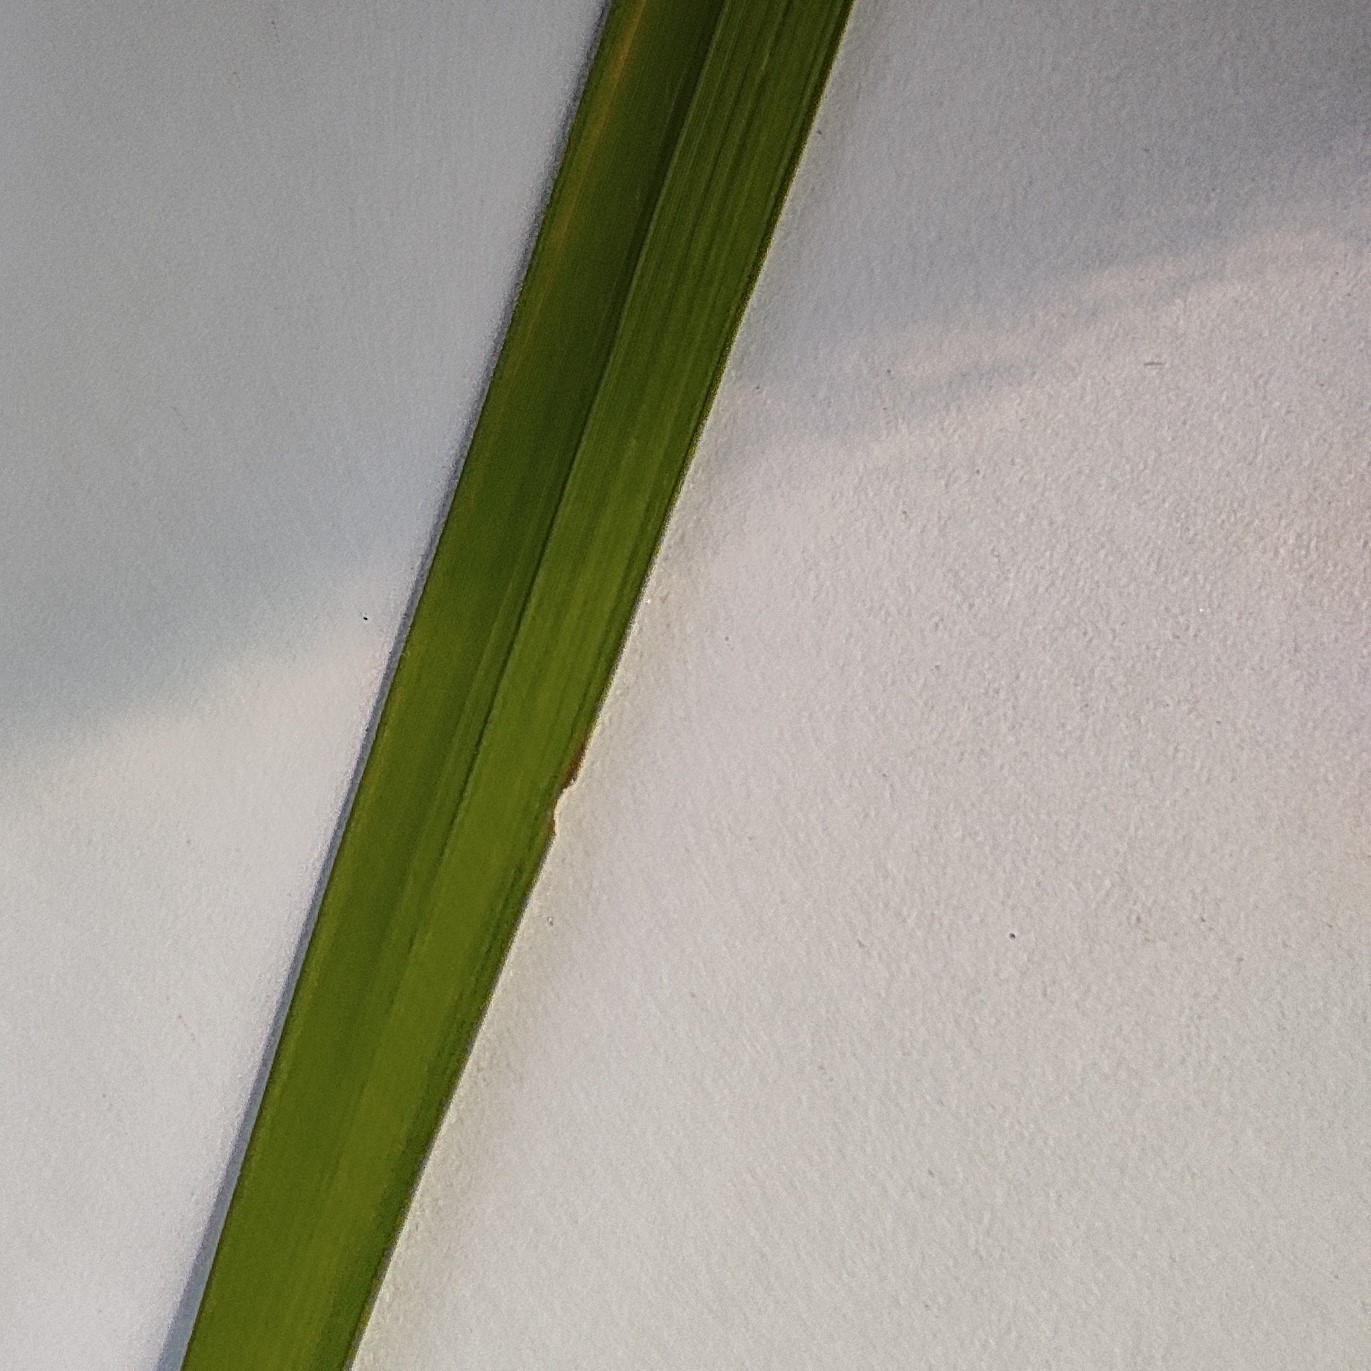
Label: Healthy